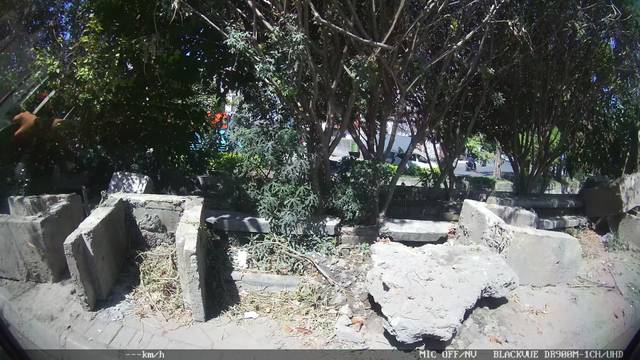
Region: Indonesia
Coordinates: -7.234, 112.743